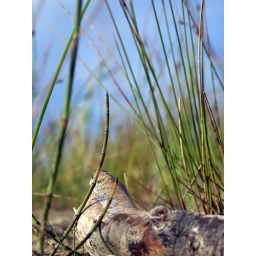
sauble beach, lake huron, ontario, summer. At my great Aunt's cottage in Sauble beach